Boris Trajanov

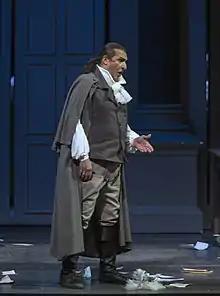
Boris Trajanov

Boris Trajanov (born in Ljubljana, 1959) is a Macedonian operatic baritone.